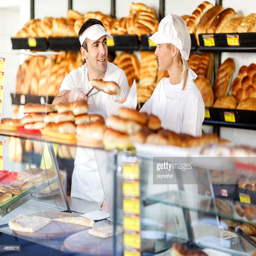
smiling people working in a bakery